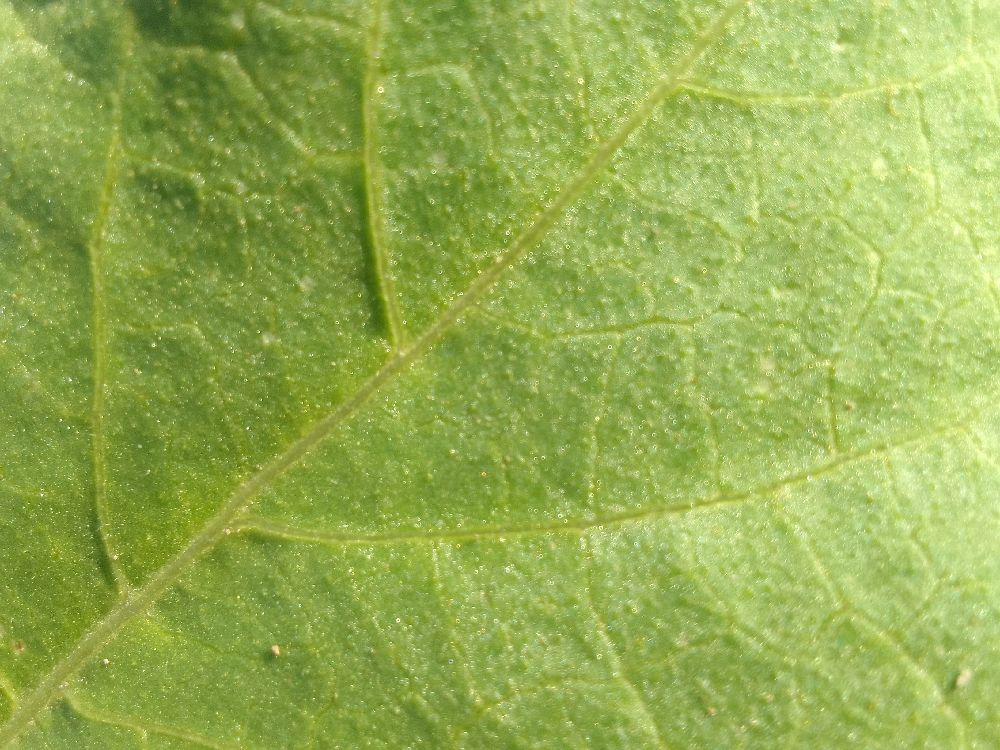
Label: healthy